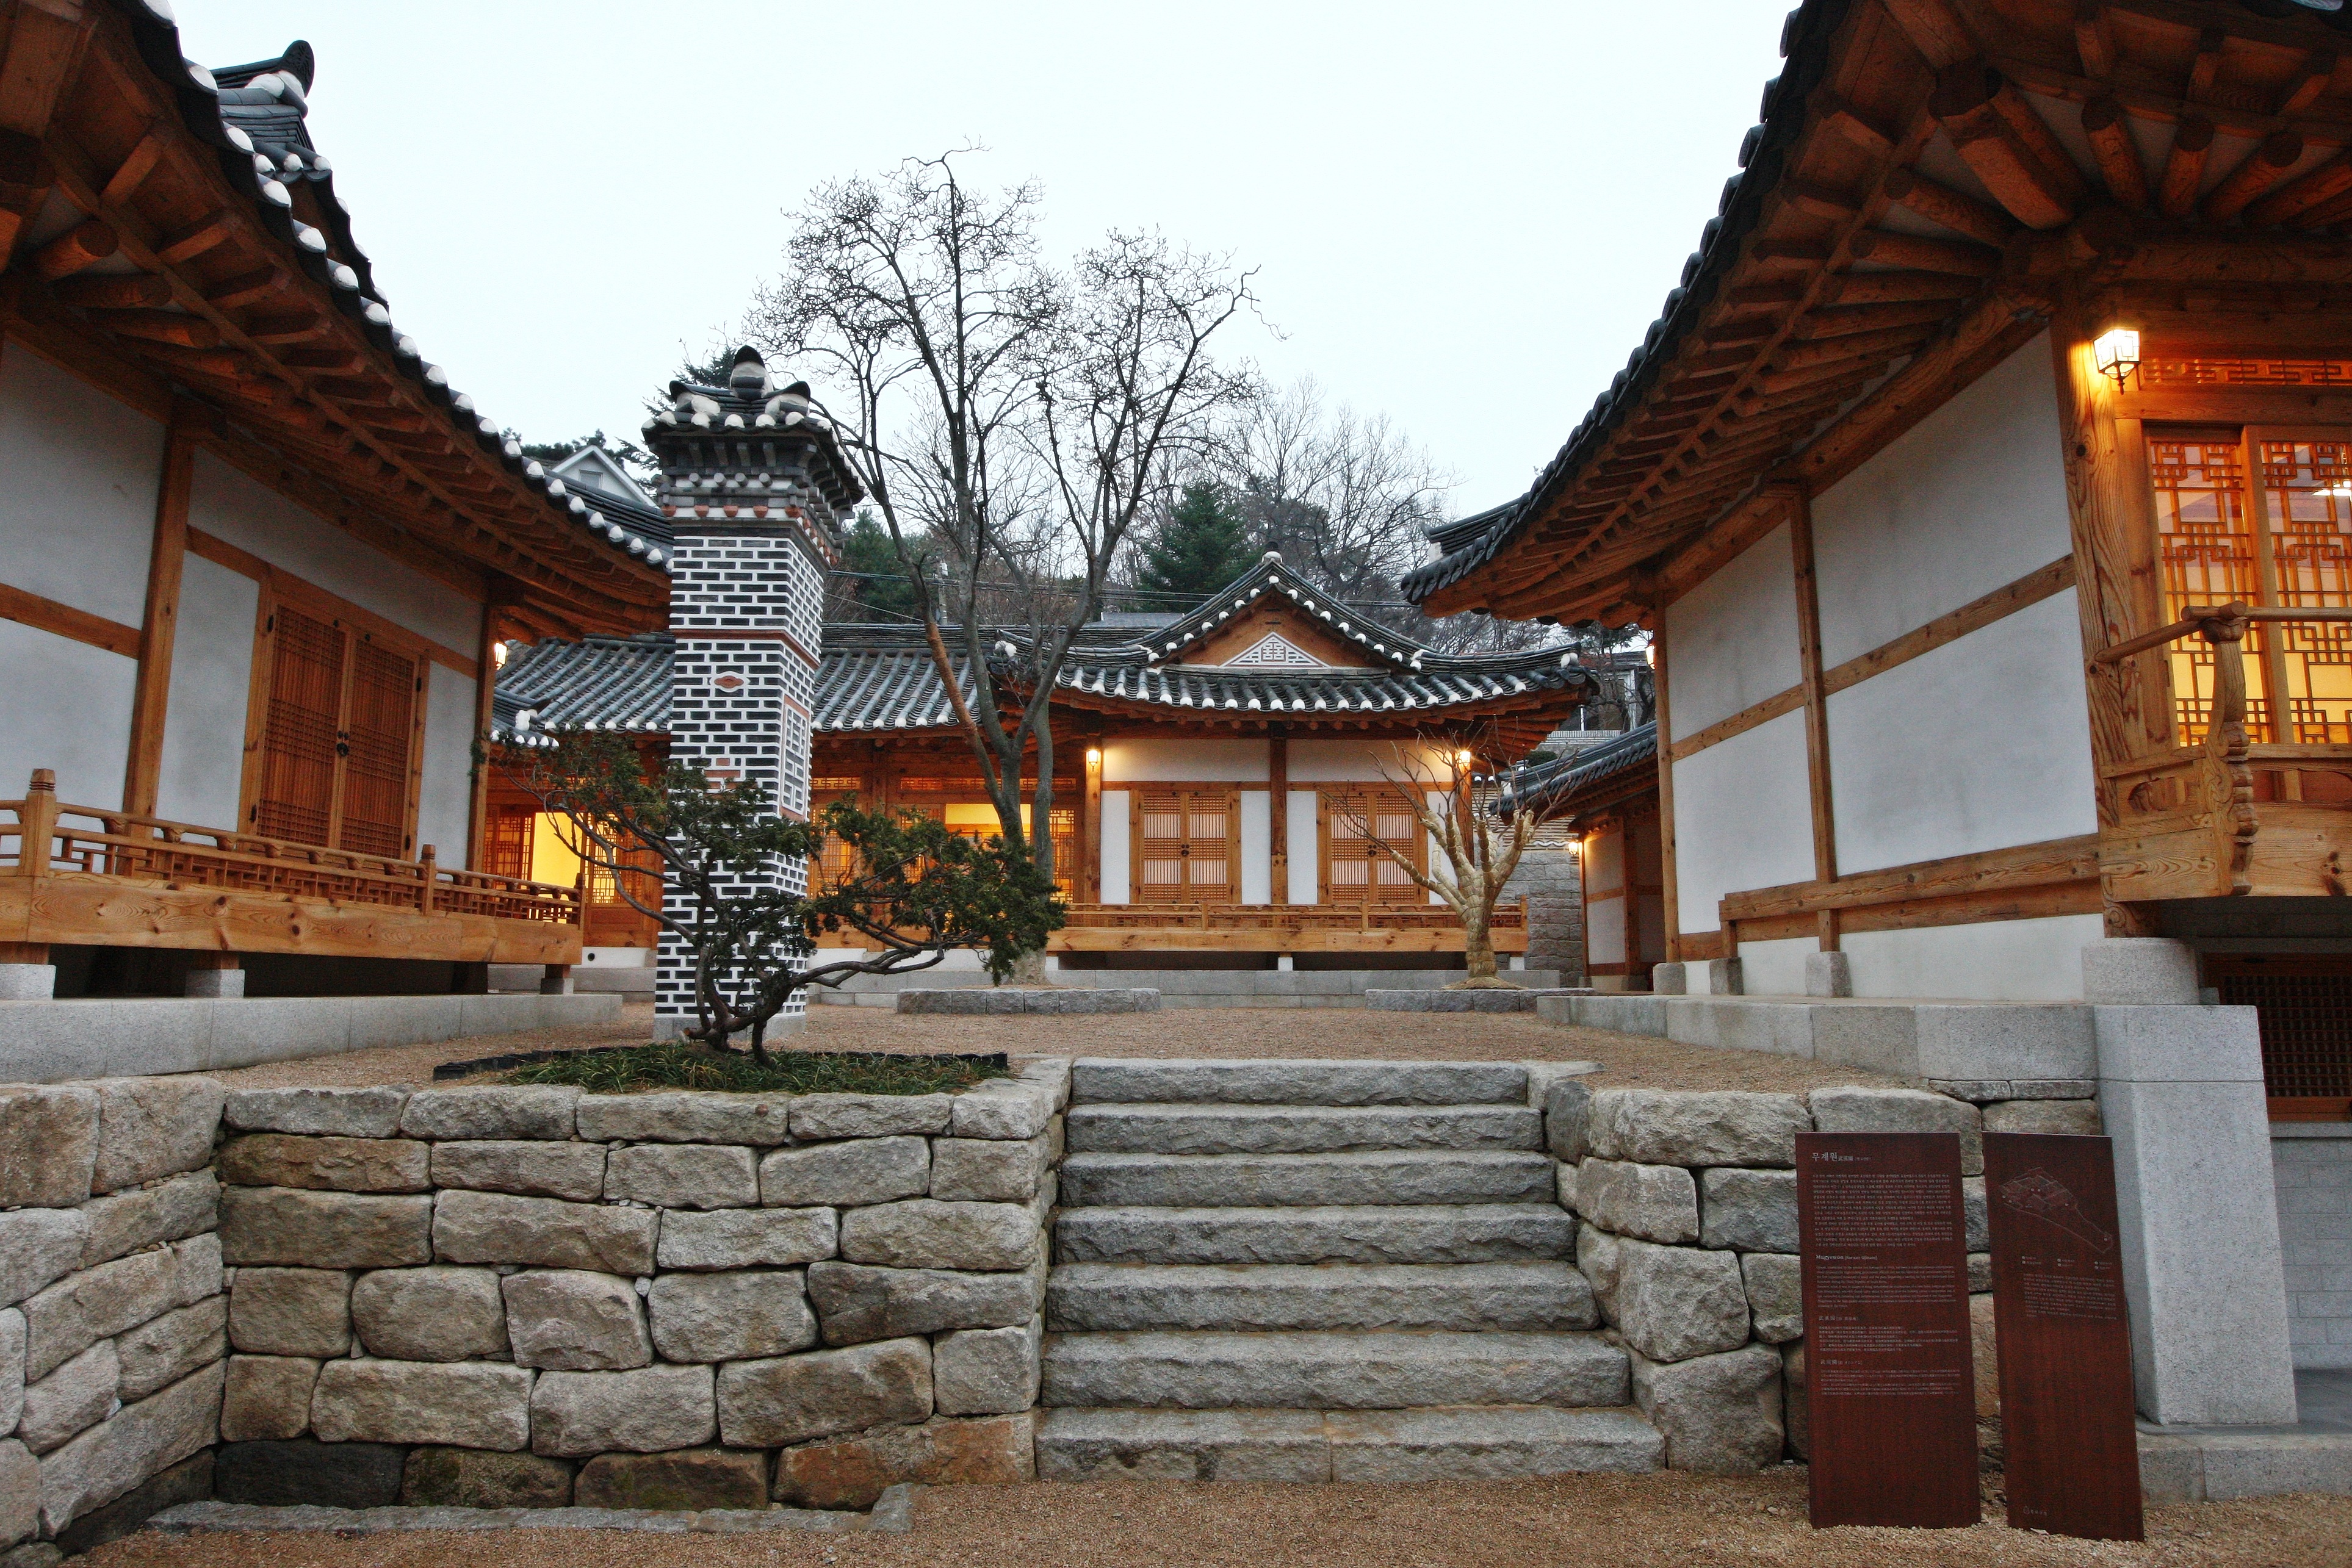
building, city, home, property, place of worship, korea, temple, shrine, estate, wat, hacienda, seoul, jongno, outdoor structure, circle seamless